Combine harvester

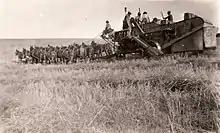
Case harvester, 20+ mule team

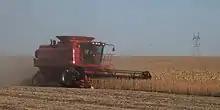
Case IH Axial-Flow combine

Combines, some of them quite large, were drawn by mule or horse teams and used a bullwheel to provide power. Later, steam power was used, and George Stockton Berry integrated the combine with a steam engine using straw to heat the boiler. At the turn of the twentieth century, horse-drawn combines were starting to be used on the American plains and Idaho (often pulled by teams of twenty or more horses).